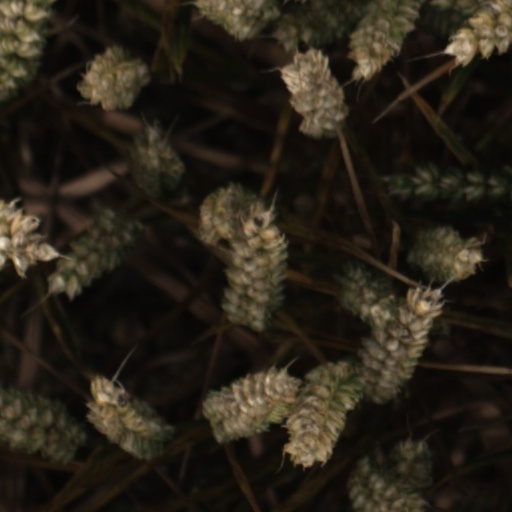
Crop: wheat